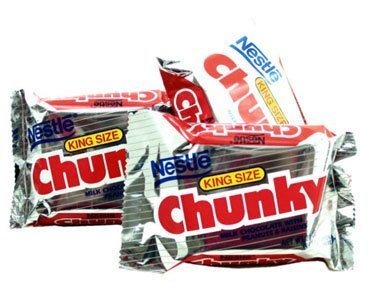
Item Name: Chunky, King size, 2.5 oz, 24 count
Bullet Point 1: Chunky Milk Chocolate Bars: King size 2.5 oz bars with 24 pieces in a box
Bullet Point 2: Kosher Certified: Made with kosher ingredients and certified kosher dairy
Bullet Point 3: Individually Wrapped: Each chocolate bar is wrapped in its own foil wrapper for freshness
Bullet Point 4: Shareable: Perfect for sharing with friends and family at parties and events
Bullet Point 5: Versatile: Use as a gift, party favor, or dessert topping
Product Description: Milk chocolate with nuts and raisins. Nestles Chunky bars are so chunky you will sure love to eat them. There made by nestle so you know its made with great tasting chocolate.
Value: 60.0
Unit: Ounce

Price: 26.49